County Line Bridge (Columbus Junction, Iowa)

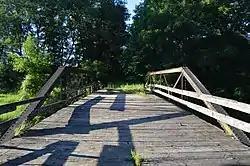

County Line Bridge is a historic structure located in a rural area west of Columbus Junction, Iowa, United States. The Louisa County Board of Supervisors approved the petition of Thomas Anwyl in April 1893 to build a bridge over Long Creek on the Louisa-Washington county line. They awarded a $1,174 contract to the Gillette-Herzog Manufacturing Company of Minneapolis to build two bridges. The second span was the Gipple's Quarry Bridge over Buffington Creek in Elm Grove Township. The bridge span is supported by cast iron columns that were manufactured by the Cast Iron Pile and Bridge Company of Keosauqua, Iowa. The steel components were rolled by Carnegie for Gillette-Herzog in Pittsburgh. The pony truss bridge is typical of those built in the same era in Iowa, however, like Gipple's Quarry Bridge it has an unusual lower chord configuration with end panels that slope downward from the bearing shoes to the center panels. It has subsequently been abandoned. The bridge was listed on the National Register of Historic Places in 1998.